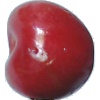
Label: Cherry 2